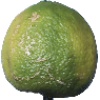
Label: Limes 1